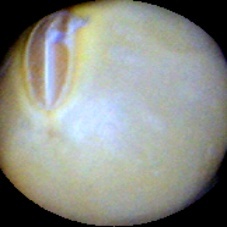
Label: Intact